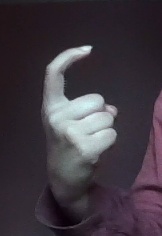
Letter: ra